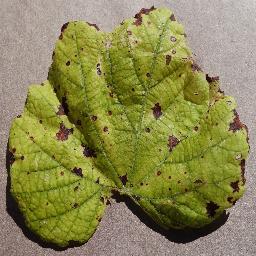
Label: Grape___Leaf_blight_(Isariopsis_Leaf_Spot)